Utility

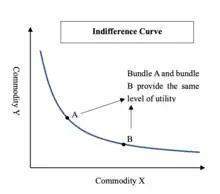
Figure 1

Individual and social utility can be construed as the value of a utility function and a social welfare function, respectively. When coupled with production or commodity constraints, by some assumptions, these functions can be used to analyze Pareto efficiency, such as illustrated by Edgeworth boxes in contract curves. Such efficiency is a major concept in welfare economics.